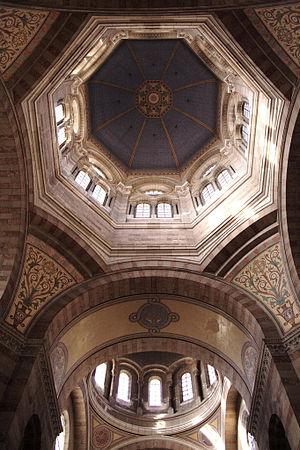
Cathédrale de la Major
La cathédrale de la Major ou cathédrale Sainte-Marie-Majeure est la cathédrale catholique de l'archidiocèse de Marseille.